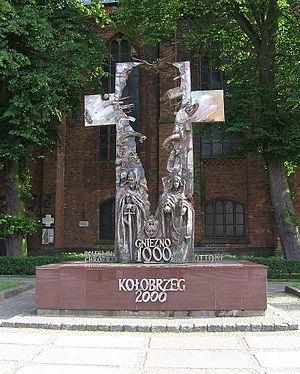
Le congrès de Gniezno désigne la rencontre qui eut lieu entre l'empereur Otton III et le duc Boleslas Iᵉʳ de Pologne qui s'est déroulée le 11 mars 1000 à Gniezno en Grande-Pologne. La réunion conduit à la création de l’archidiocèse de Gniezno et à l’élévation de Boleslas au rang de roi de Pologne.